Agnes Wheeler

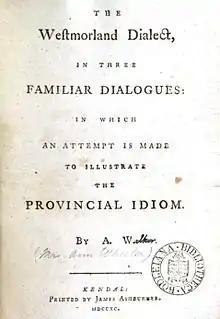
"The Westmorland Dialect, in three familiar Dialogues: in which an Attempt is made to illustrate the provincial Idiom."

Agnes Wheeler or Ann Coward (bap. 1734 – 1804) was a British writer on the Cumbrian dialect. She is known for one book published in 1790. "The Westmorland Dialect, in three familiar Dialogues: in which an Attempt is made to illustrate the provincial Idiom" was an early attempt at recording the local dialect. There were four editions of the book. Her work was later used in "Specimens of the Westmorland Dialect" published by the Revd Thomas Clarke in 1887.